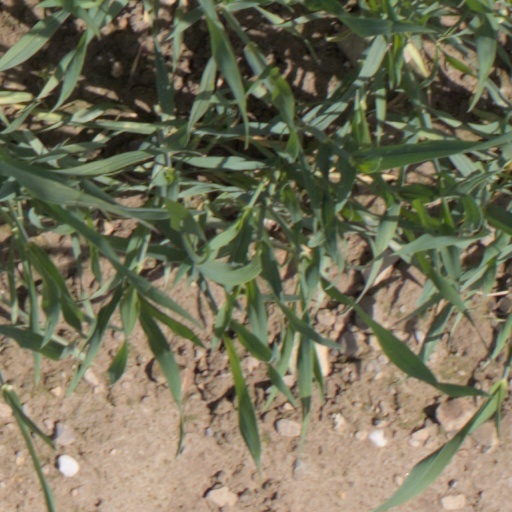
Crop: wheat